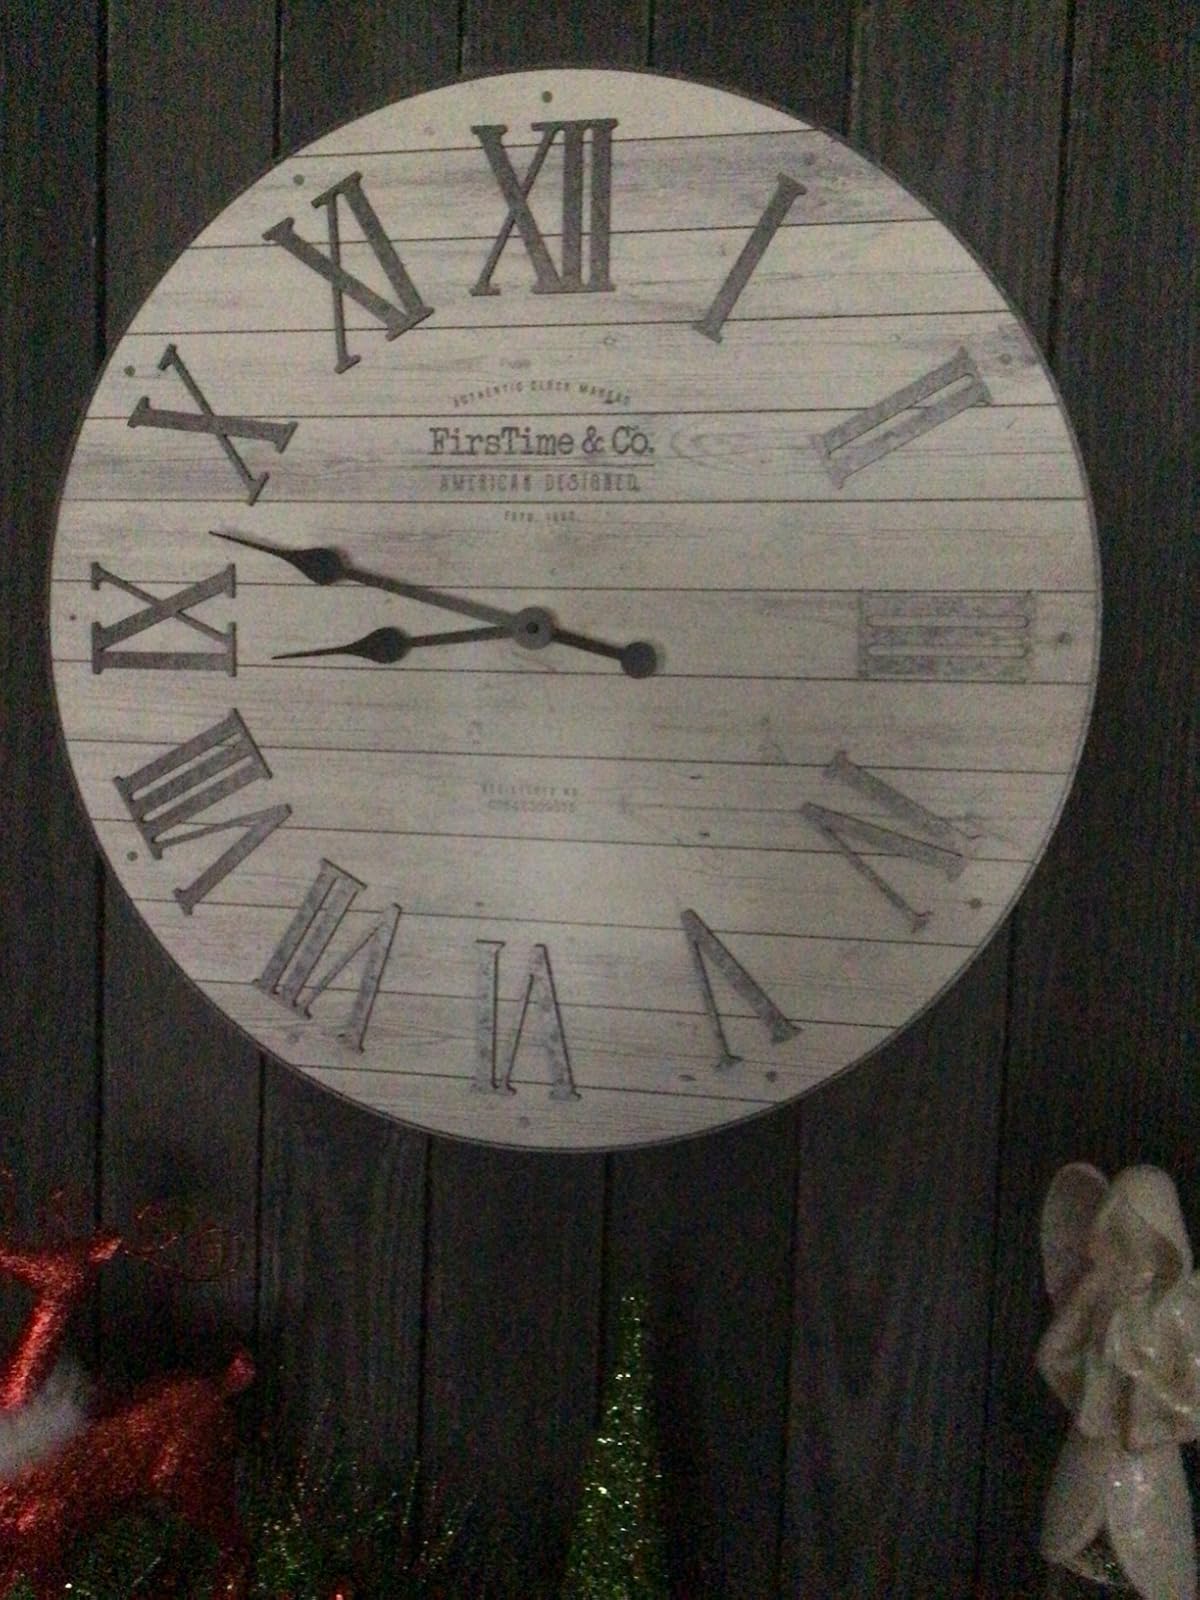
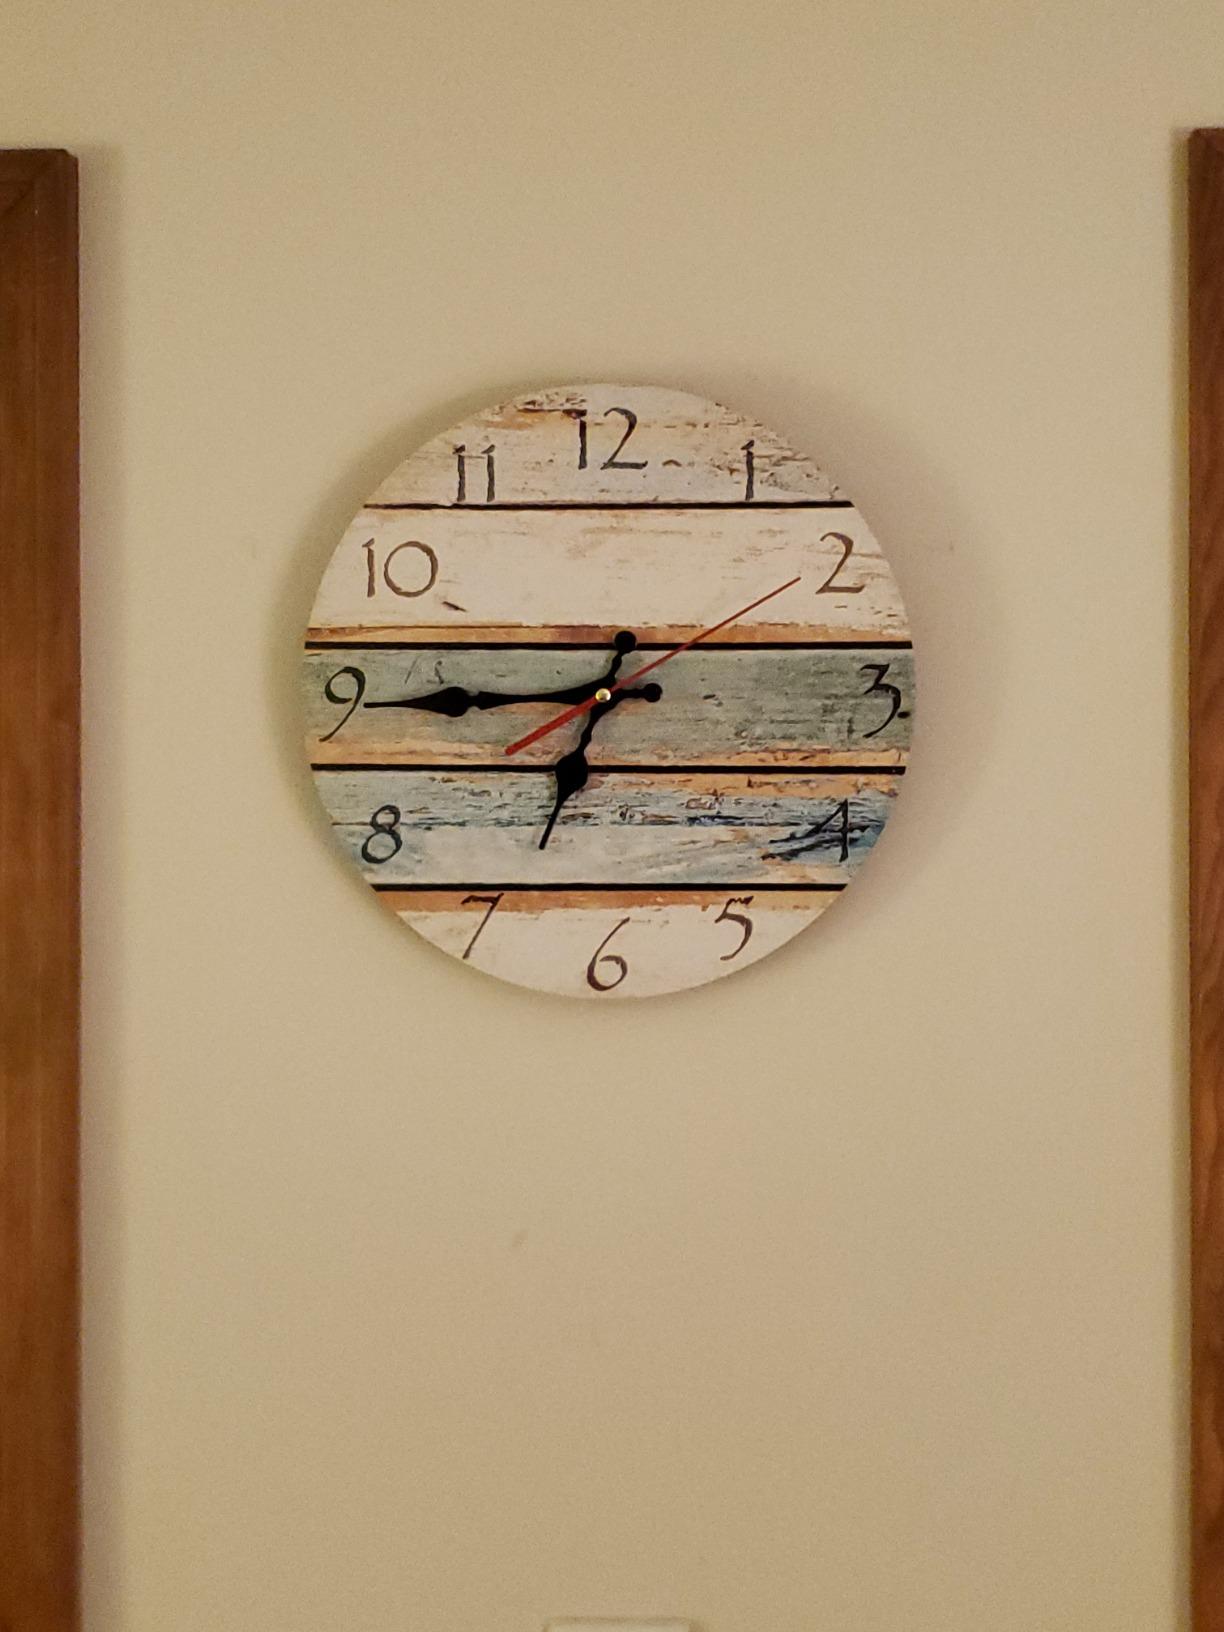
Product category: clock
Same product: no